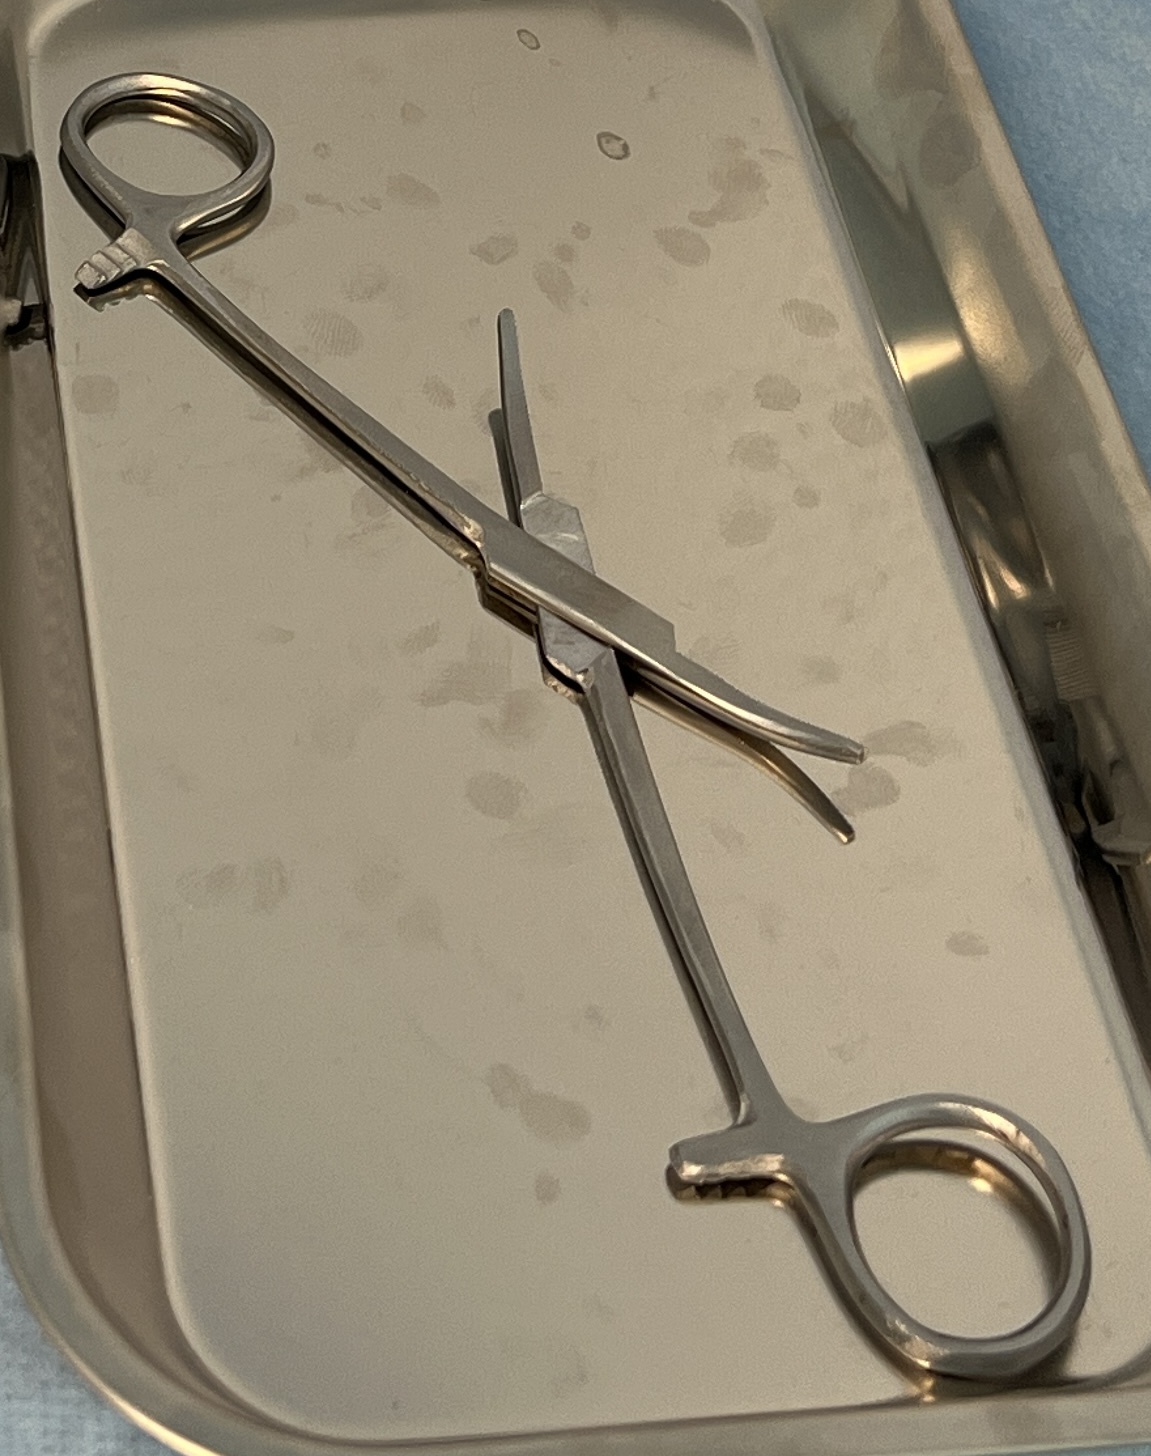
Hinged instrument state: open